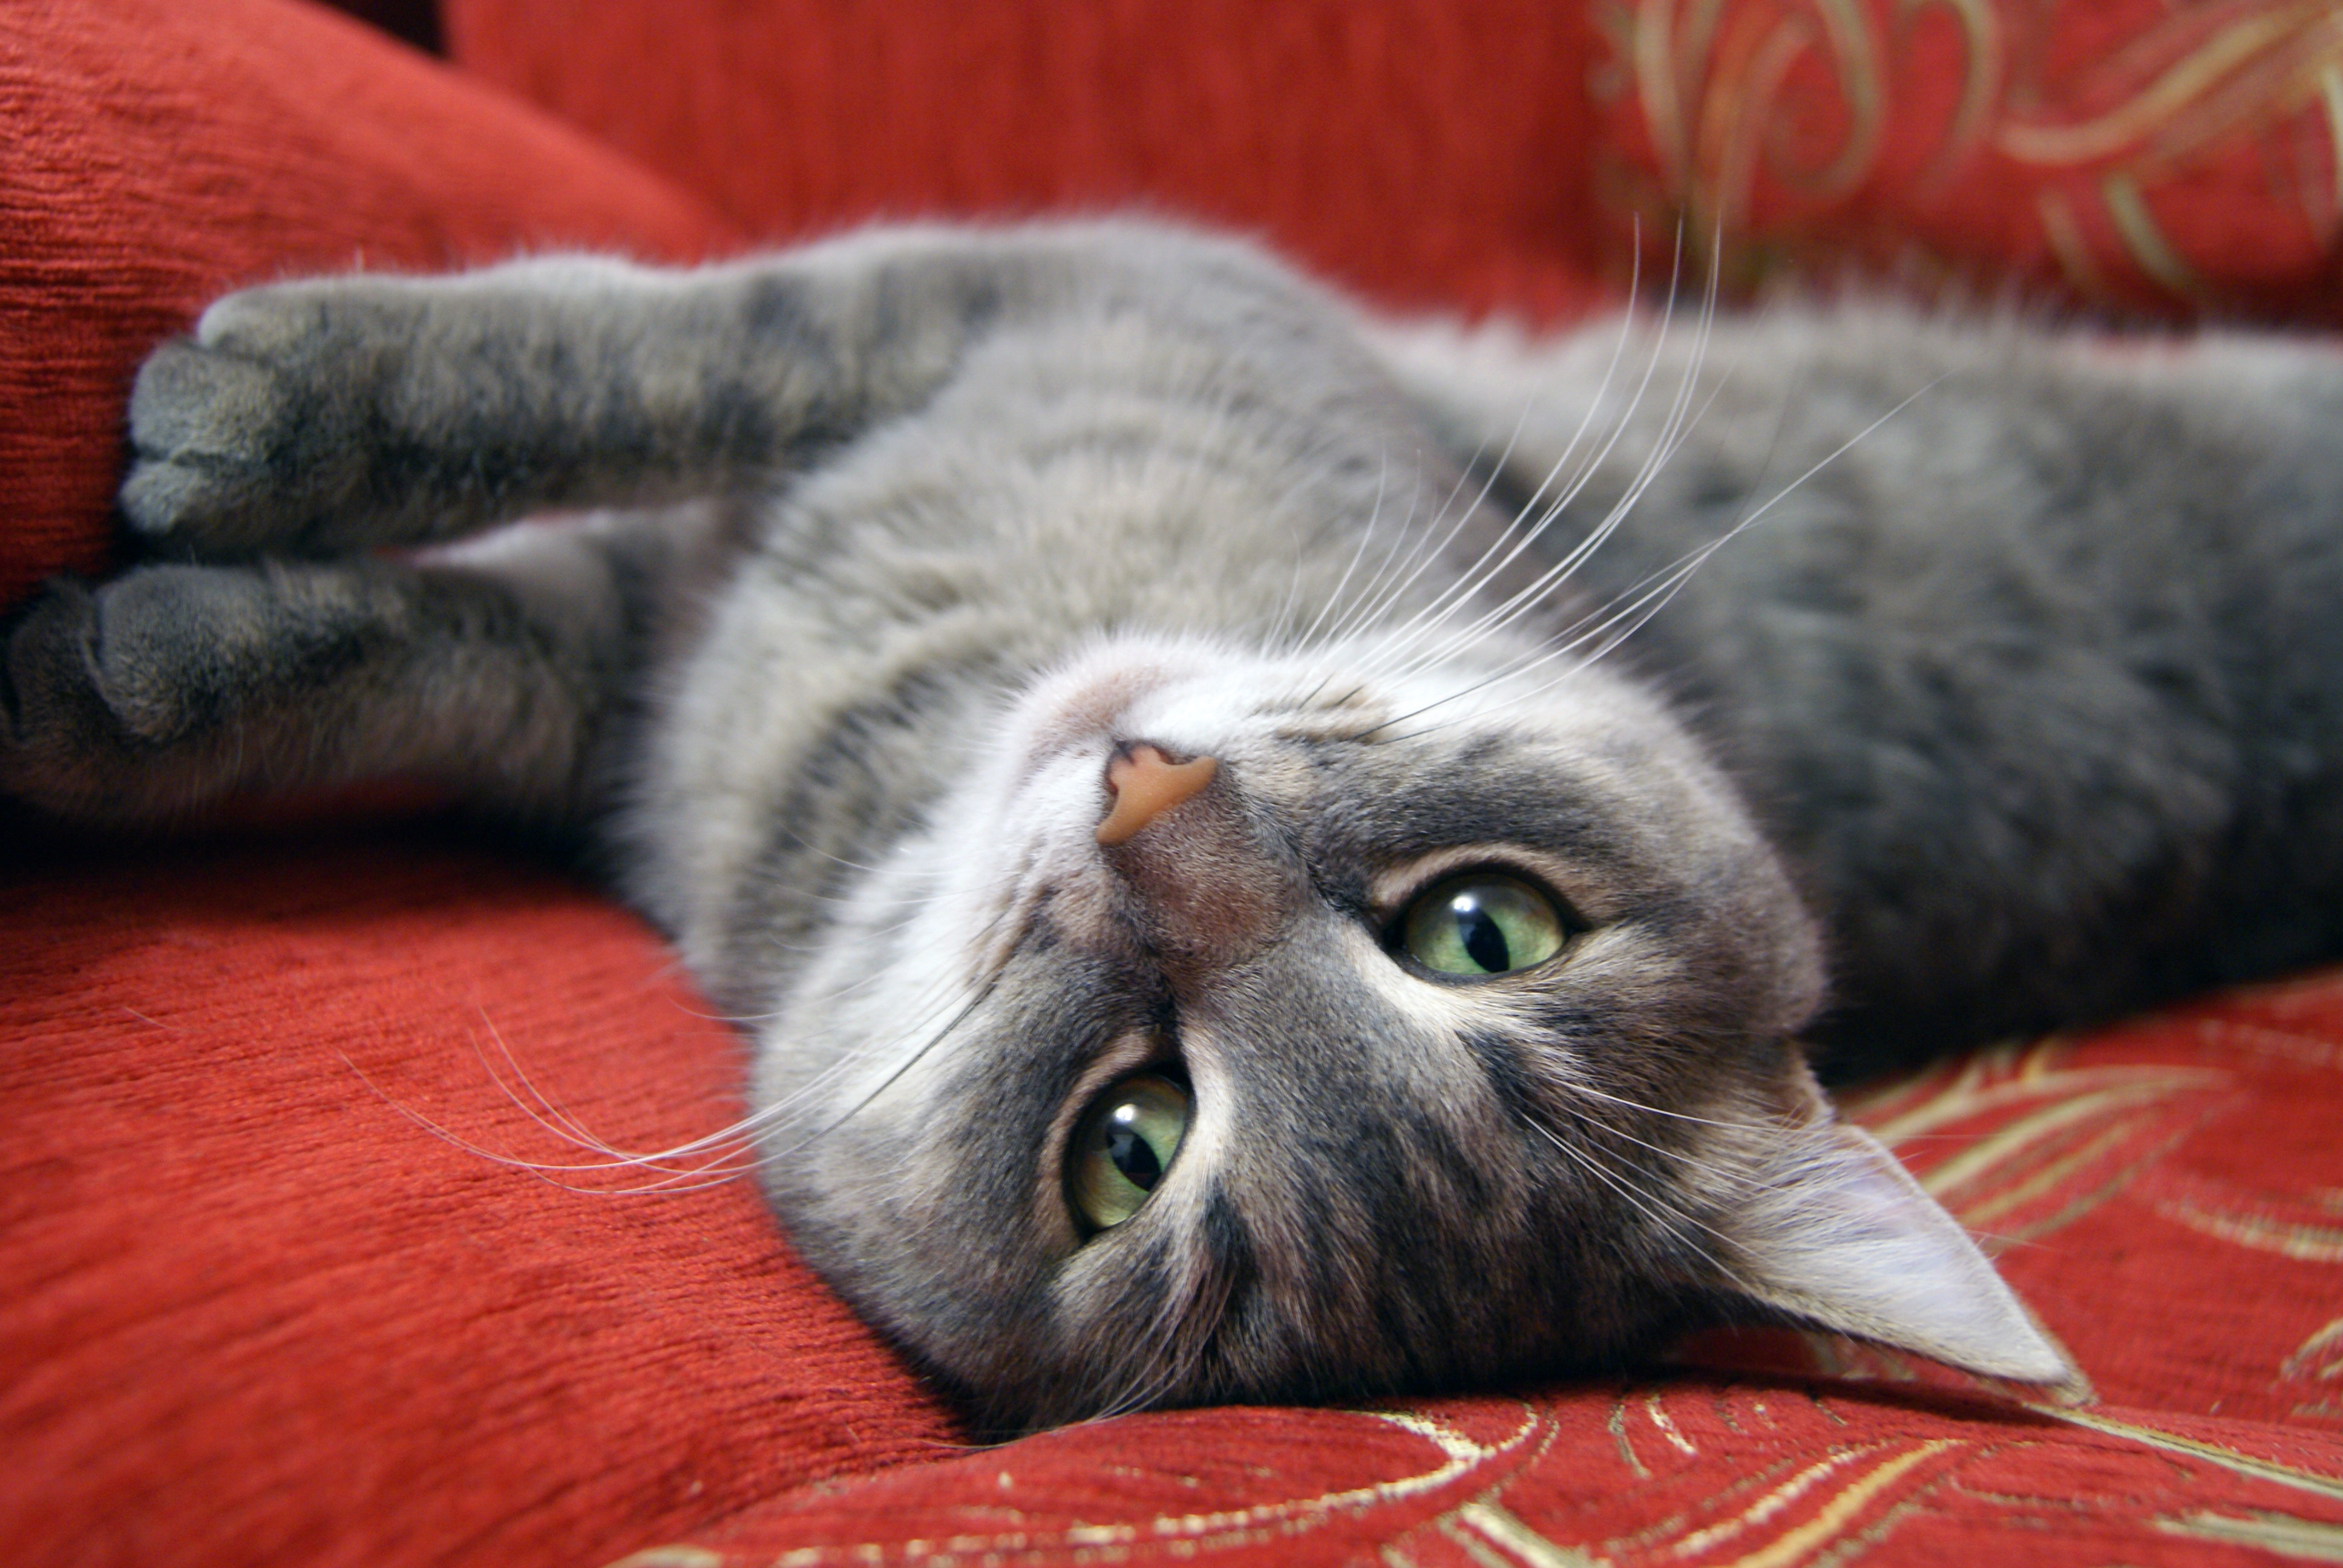
cat, mammal, cats, nose, whiskers, animals, vertebrate, british shorthair, small to medium sized cats, cat like mammal, domestic short haired cat